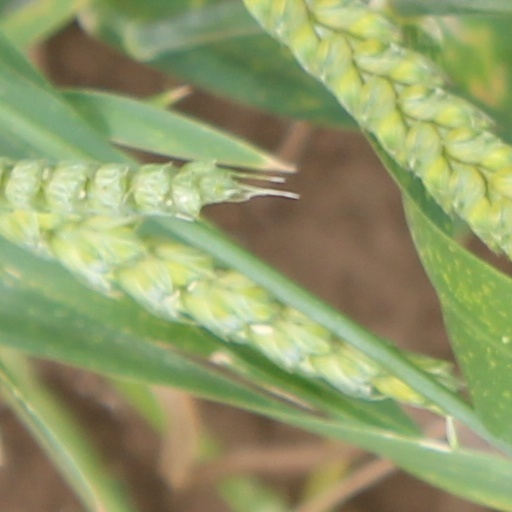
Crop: wheat